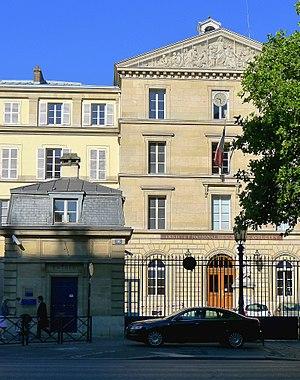
Institut national des jeunes aveugles au n°56 du boulevard des Invalides - Paris VII This building is indexed in the Base Mérimée, a database of architectural heritage maintained by the French Ministry of Culture,
Le boulevard des Invalides est une voie du 7ᵉ arrondissement de Paris.